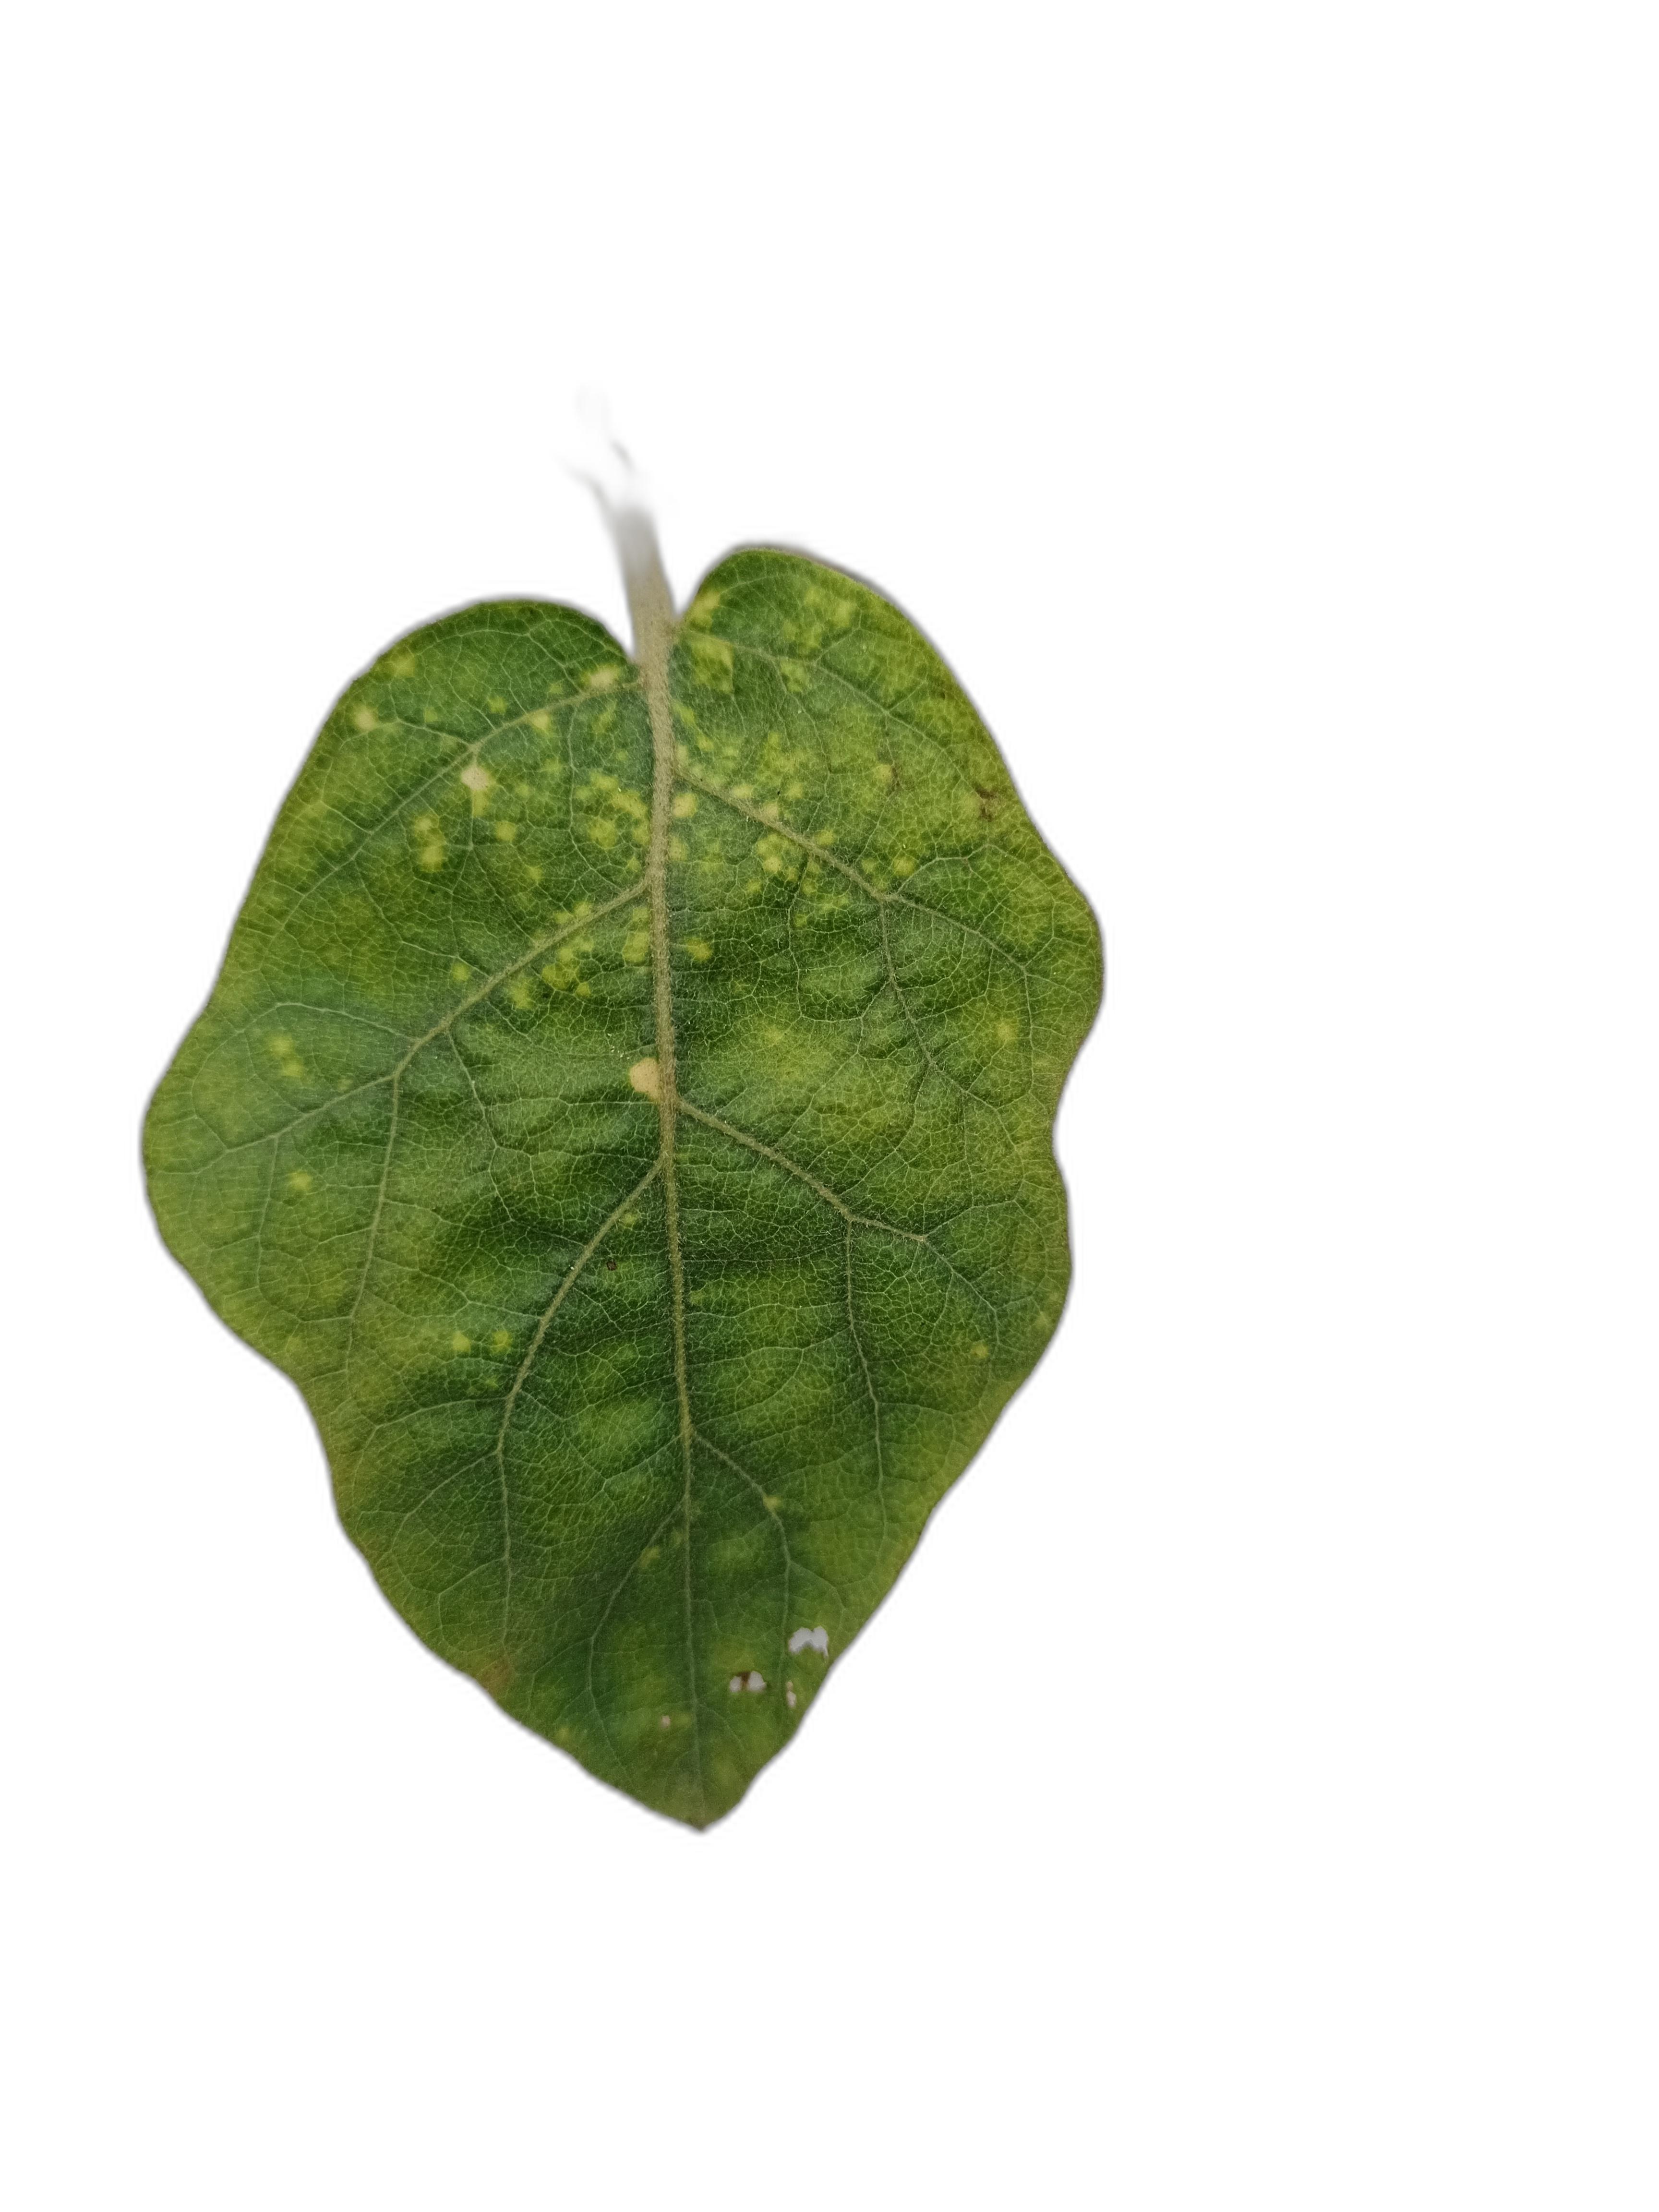
Label: Leaf Spot Disease